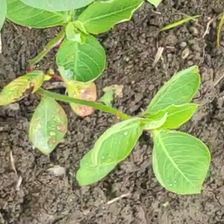
Weed species: Moti_dudhi(Euphorbia_geneculata_L)